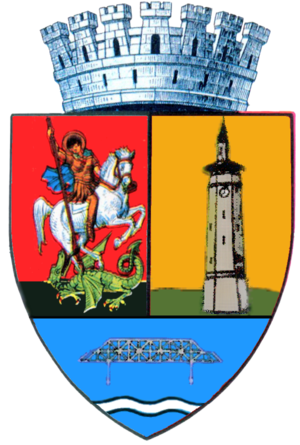
Un județ est une division administrative :